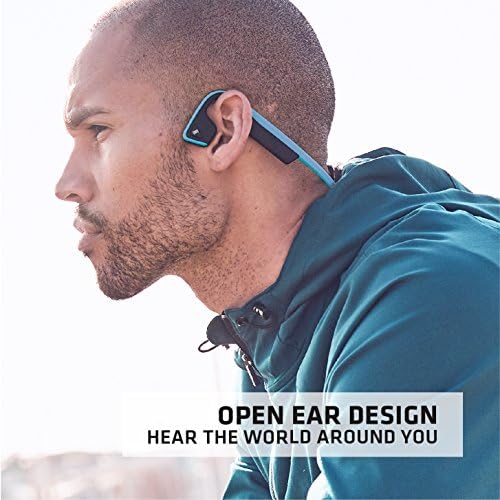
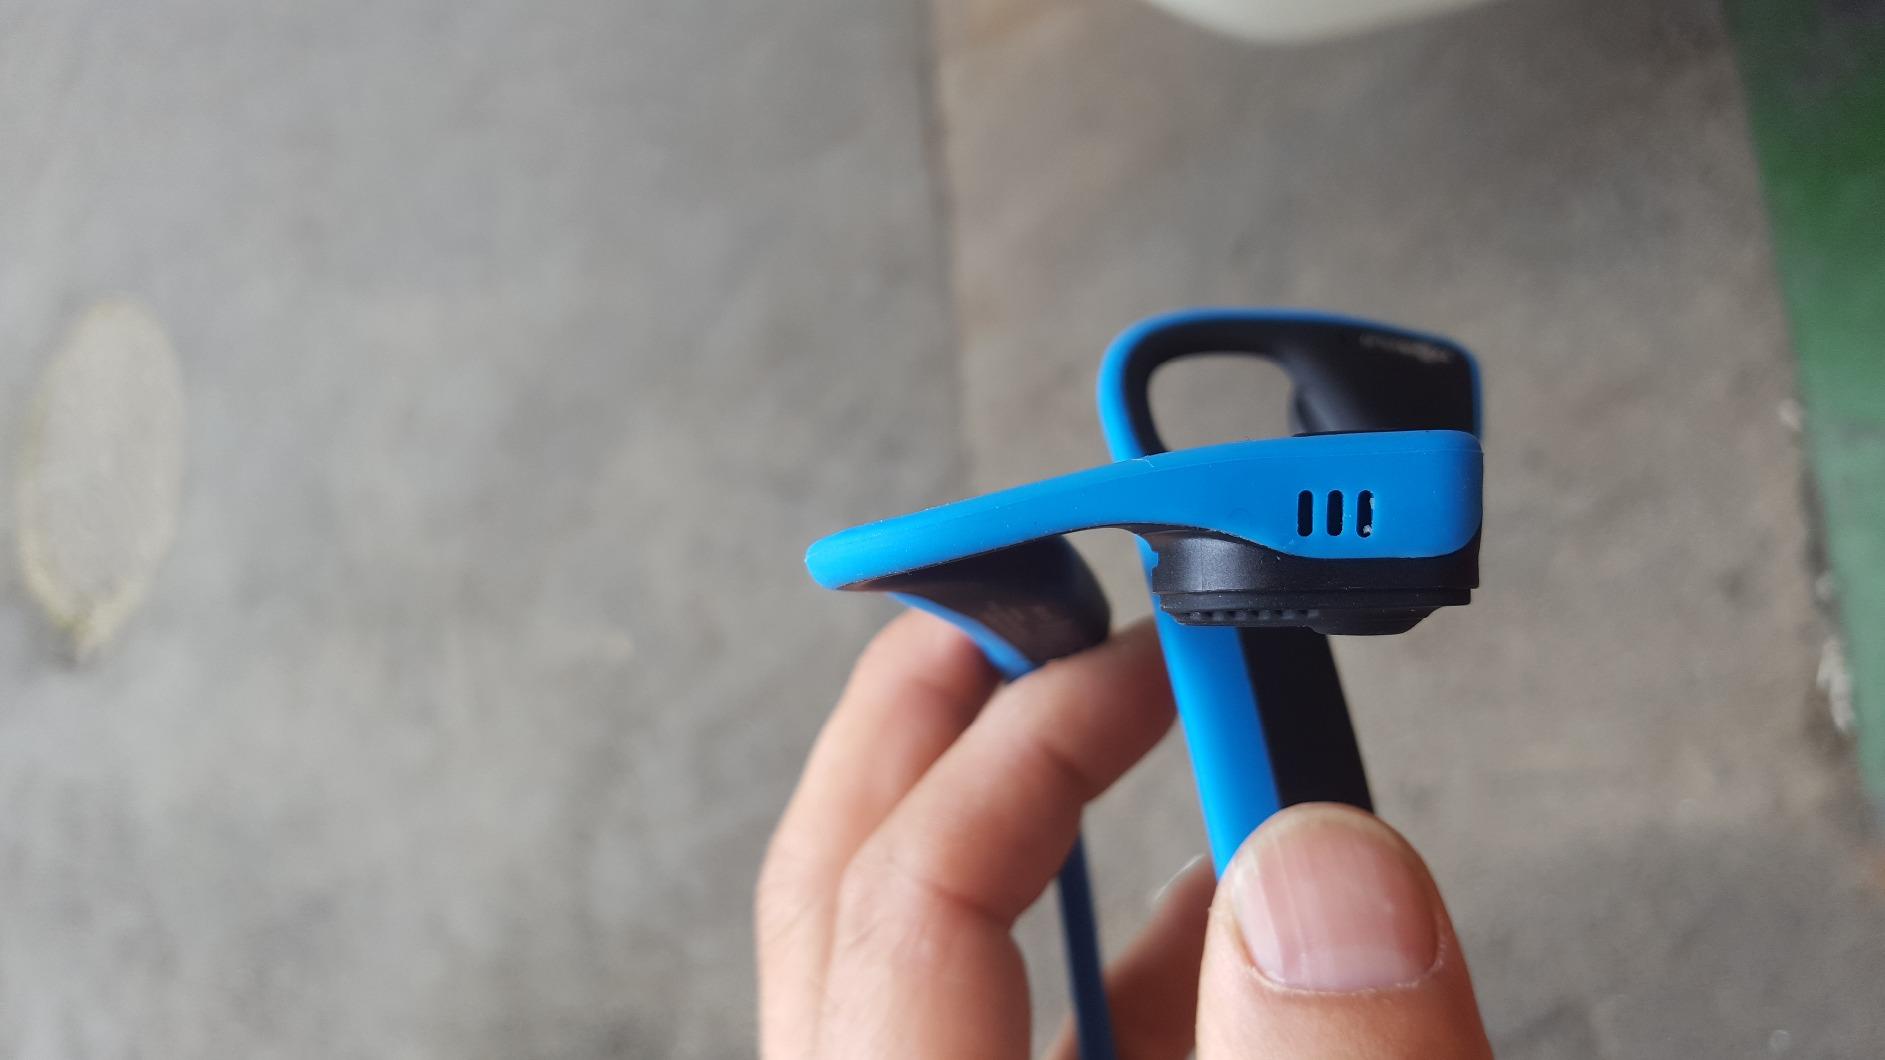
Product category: headphones
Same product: yes